Lynching of Mr Norman

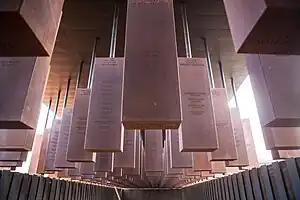

The National Memorial for Peace and Justice opened in Montgomery, Alabama, on April 26, 2018. It is devoted to the history of lynchings in the United States and memorializing the victims. The Memorial Corridor features 805 hanging steel rectangles, each representing a county where a documented lynching has taken place. Each rectangle is incised with the names of lynching victims in that county. The memorial hopes that communities, like Miller County, Arkansas where Mr. Norman was lynched, will take these slabs and install them in their own communities.